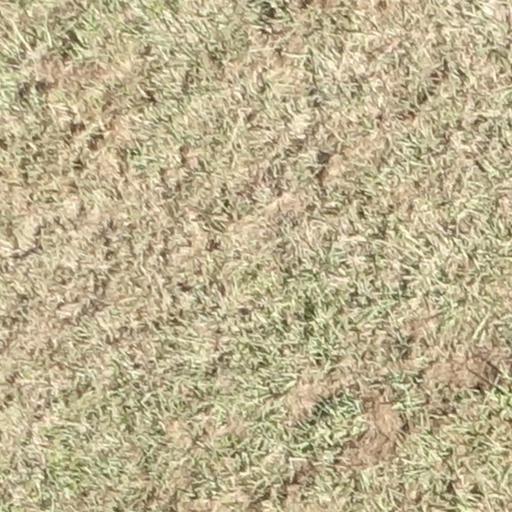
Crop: sorghum